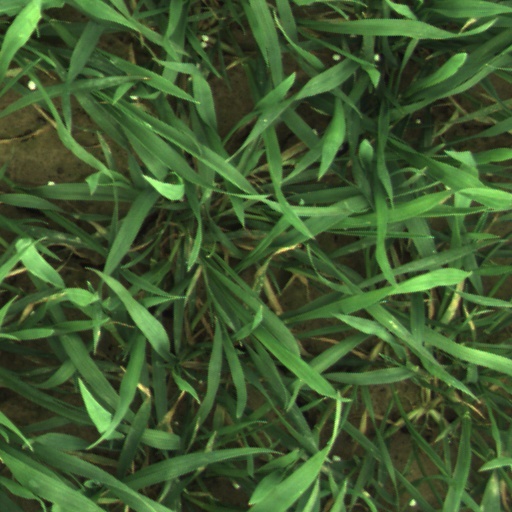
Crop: wheat